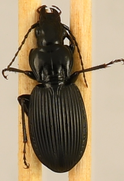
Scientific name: Pterostichus lachrymosus
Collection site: Mountain Lake Biological Station NEON (MLBS), plot MLBS_088